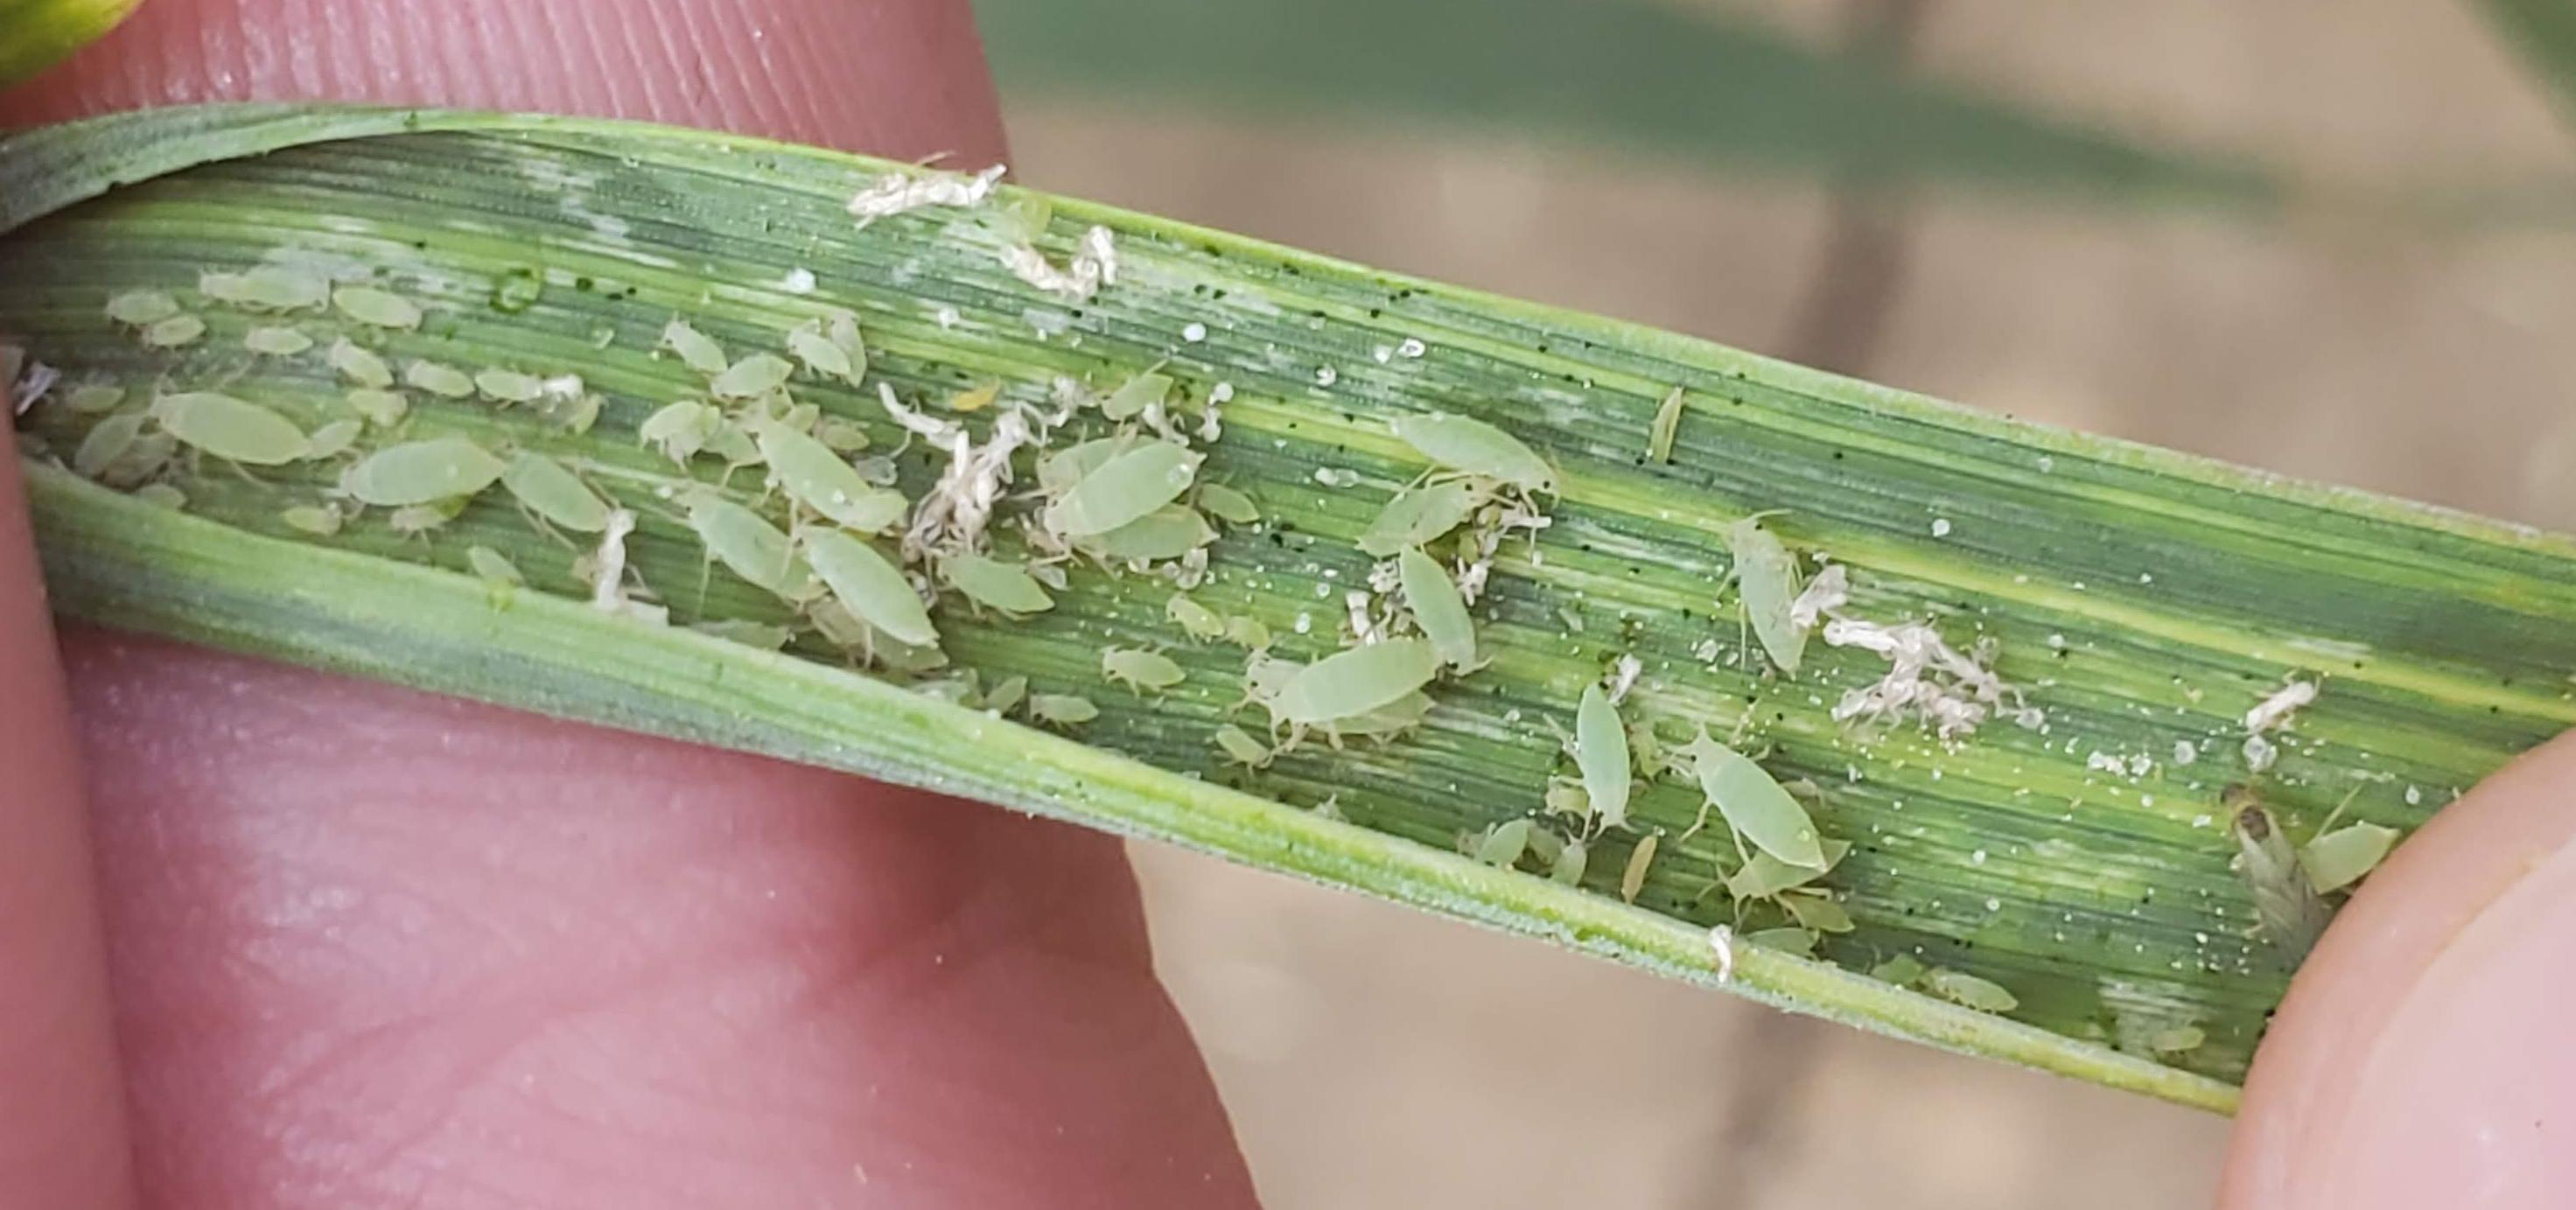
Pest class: russian_wheat_aphid